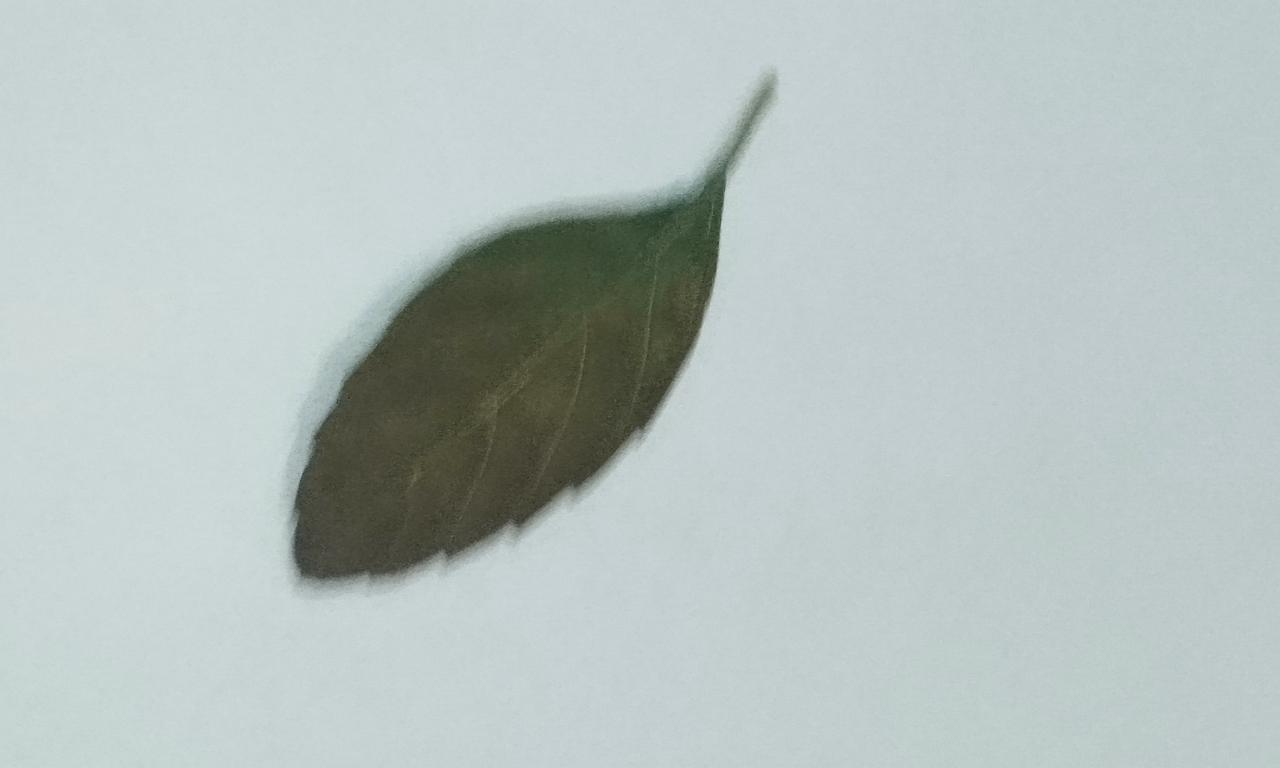
Label: Dried